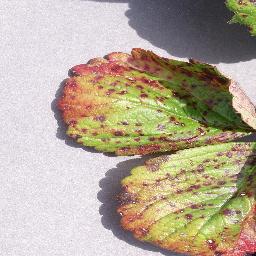
Label: Strawberry___Leaf_scorch